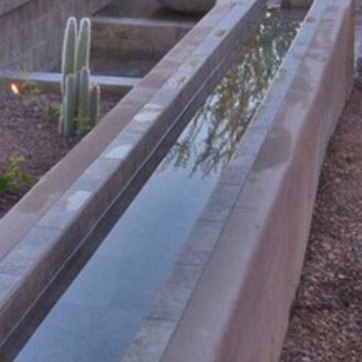
Material: water